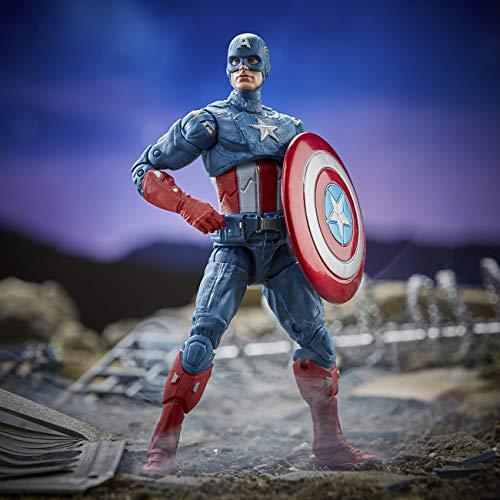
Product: Avengers Marvel Legends Series Endgame 6" Collectible Action Figure Captain America Collection, Includes 1 Accessory
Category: Toys & Games | Toy Figures & Playsets | Action Figures
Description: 6-Inch-scale collectible Captain America figure – fans, collectors, and kids alike can enjoy this 6-inch-scale Captain America figure, inspired by the character from Avengers: Endgame and the Marvel Cinematic universe.
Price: $17.79
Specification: ProductDimensions:2.5x6x10.5inches|ItemWeight:8.2ounces|ShippingWeight:8.8ounces(Viewshippingratesandpolicies)|ASIN:B07PVZCD56|Itemmodelnumber:E7678|Manufacturerrecommendedage:4yearsandup